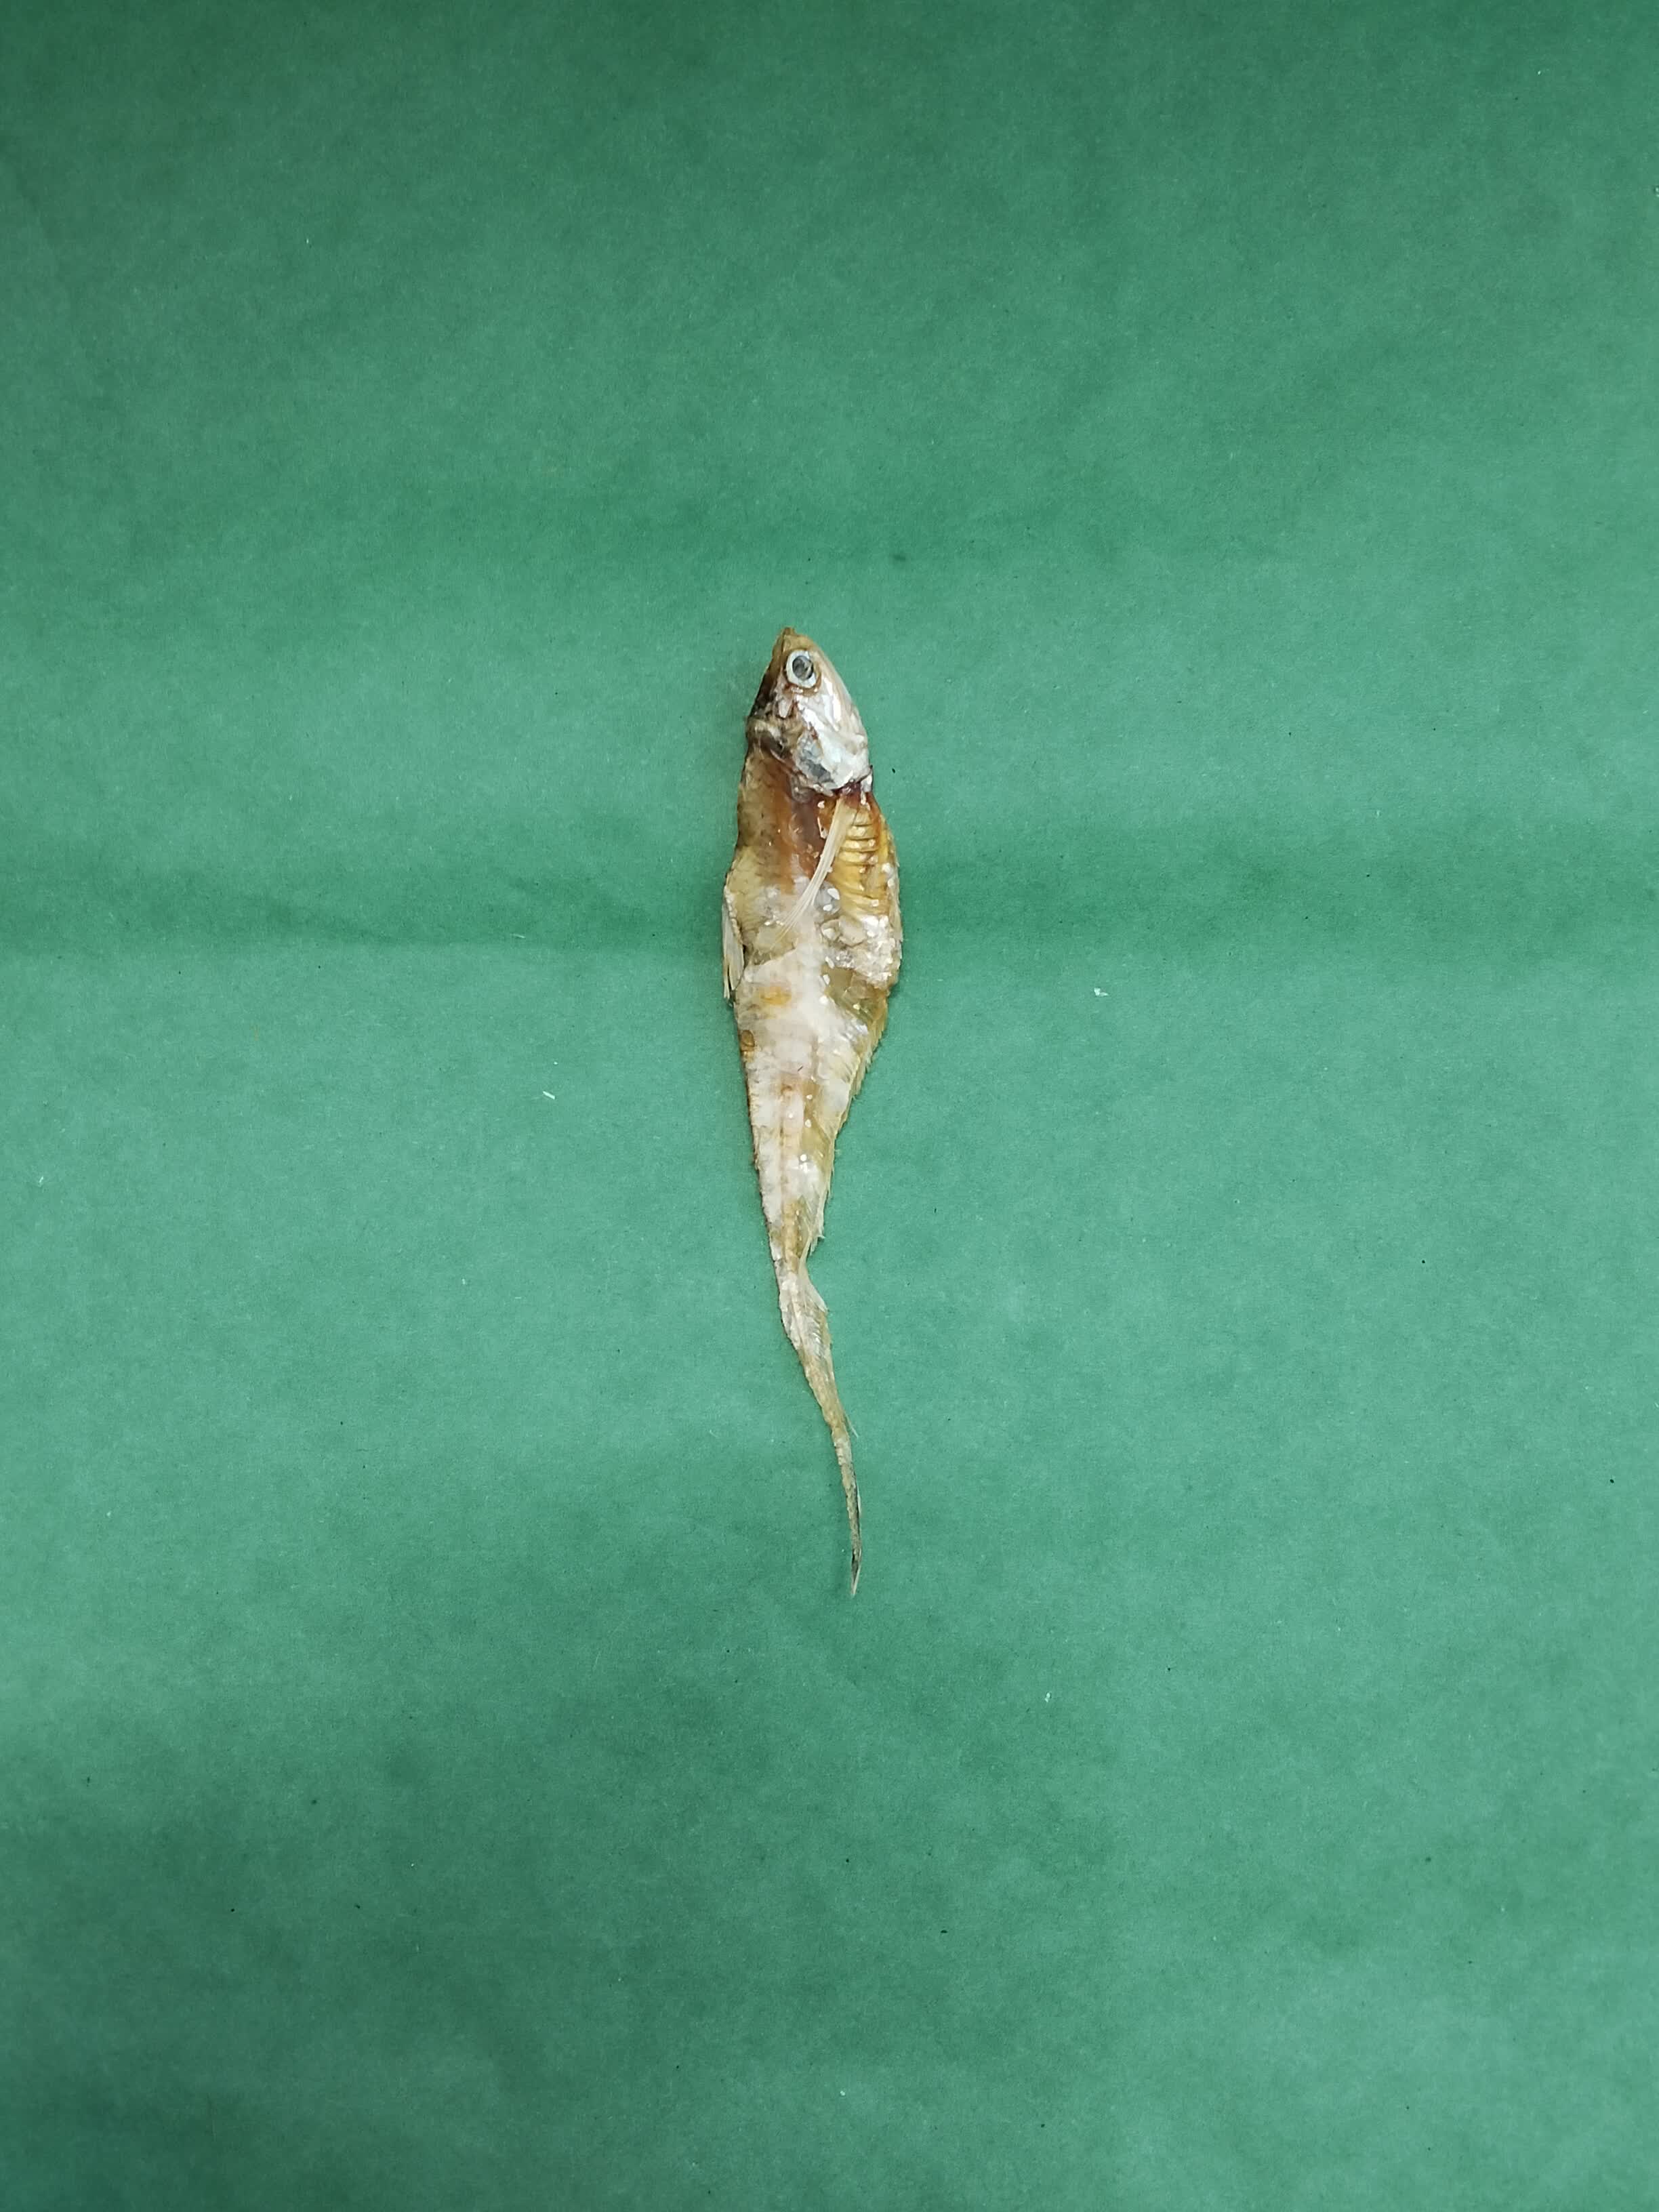
Species: Shundori